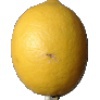
Label: Lemon 1